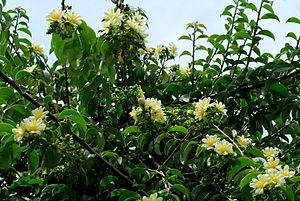
Le Groseillier des Barbades est une espèce de cactus du genre Pereskia répandue dans presque toute l’Amérique latine, de la Floride au Paraguay, jusqu'à 1 000 m d'altitude.